Pietro Figlioli

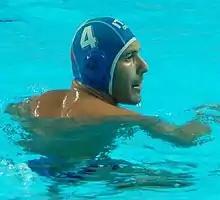
Figlioli at the 2015 World Championships

Pietro Figlioli (born 29 May 1984) is an Italian professional water polo player. He competed for Australia at the 2004 and 2008 Olympics and for Italy in 2012 and 2016 and won two medals for Italy. He also won the world title in 2011. In 2012 he received the Gold Collar of Sporting Merit from the Italian Olympic Committee.